Grid dip oscillator

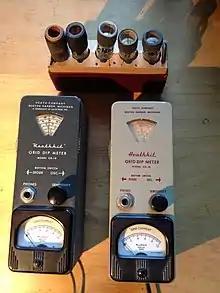
Two Heathkit Grid Dip Meters with a set of tuning coils

The dip meter can be used either to measure the relative power lost "to" a nearby circuit (in which case the amplitude shown on the meter "dips") or to measure the relative power absorbed from a nearby powered circuit (in which case, the meter amplitude peaks). In either mode of operation, some experimentation is needed to find a distance between the pickup coil and the circuit under test, to ensure that the two circuits are close enough to transfer power, but not coupled so closely that the circuit supplied with power overwhelms the responding circuit, and forces it to oscillate regardless of the frequency.